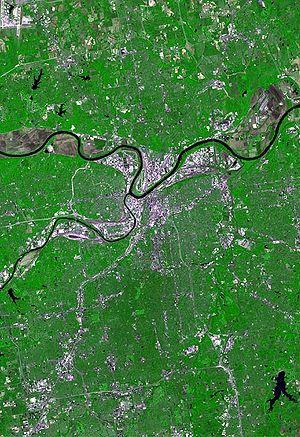
La zone métropolitaine de Kansas City définit une zone urbaine établie autour de Kansas City dans le Missouri aux États-Unis, au point de confluence des rivières Missouri et Kansas.